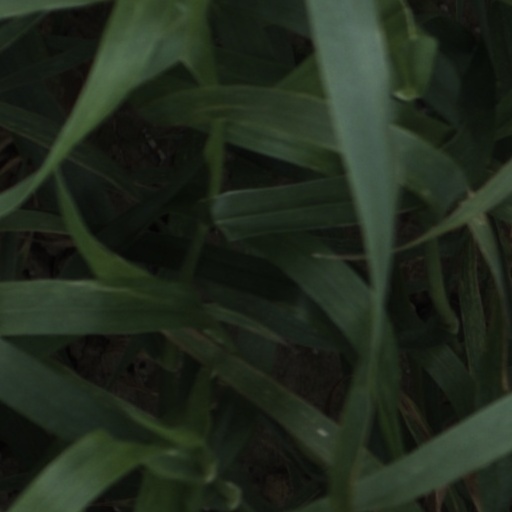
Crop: wheat